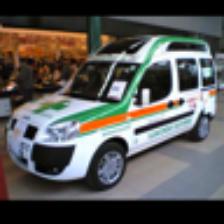
Label: NonHuman